Tweed Courthouse

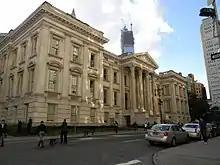
Seen from the northeast

The two original wings, designed by Kellum, were arranged in an shape. The wings measured wide along Chambers Street and deep. The entry portico on the main Chambers Street elevation of the facade rises three and a half stories from a low granite curb. Panels of granite, Tuckahoe marble, and Sheffield marble are anchored on the facade, with rusticated stone at the basement level. Behind the granite and marble cladding is the brick superstructure. According to an LPC report in 1984, no documentation regarding the use of other quarries was found.